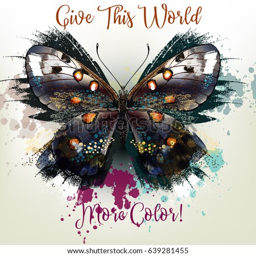
fashion conceptual background with vector realistic butterfly .